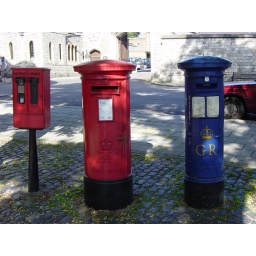
Taken in Windsor, this blue pillar box celebrates the first letter to be carried by air